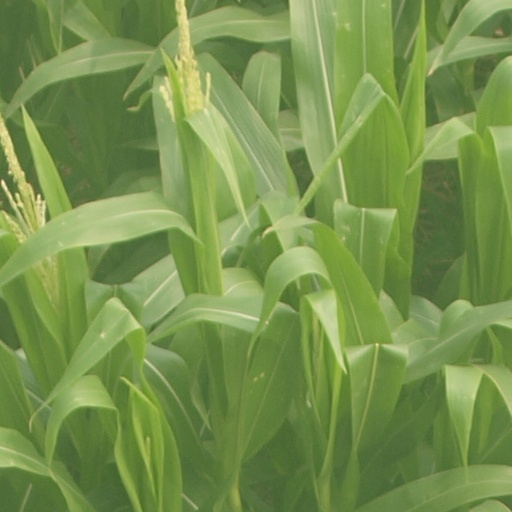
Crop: maize; corn